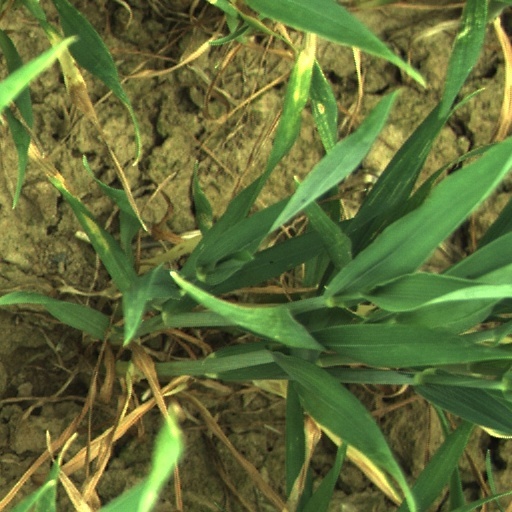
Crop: wheat